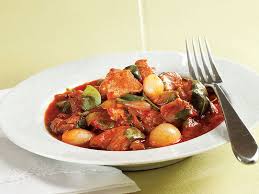
Yemek: et_sote